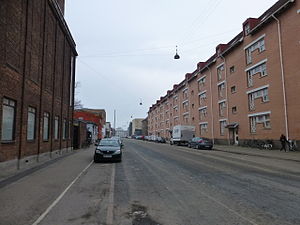
Rådmandsmarken
Sigurdsgade der krydser Rådmandsmarken.
Rådmandsmarken er et område på grænsen mellem Nordvestkvarteret og Østerbro i København. Området afgrænses af Tagensvej, Haraldsgade, Vermundsgade og Rådmandsgade, mens Sigurdsgade og Titangade krydser området.